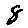
Label: 8